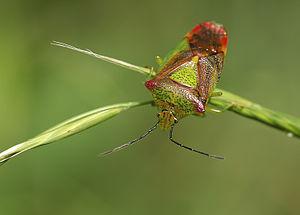
Acanthosoma haemorrhoidale est la seule espèce d'insectes hétéroptères du genre Acanthosoma rencontrée en Europe.
Le Site de Grand Intérêt Biologique des Viviers, plus connu sous le nom de Terril des Viviers est un ancien site de charbonnage s'étendant à l'est de Gilly, section de la ville de Charleroi.